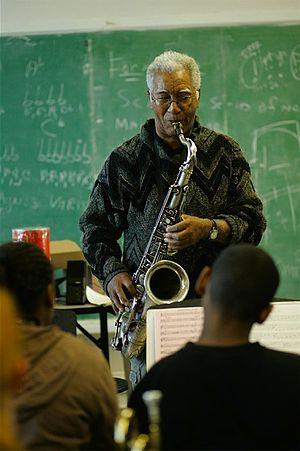
"Edward ""Kidd"" Jordan est un saxophoniste de jazz américain, ainsi qu'un professeur de musique basé à la Nouvelle-Orléans.